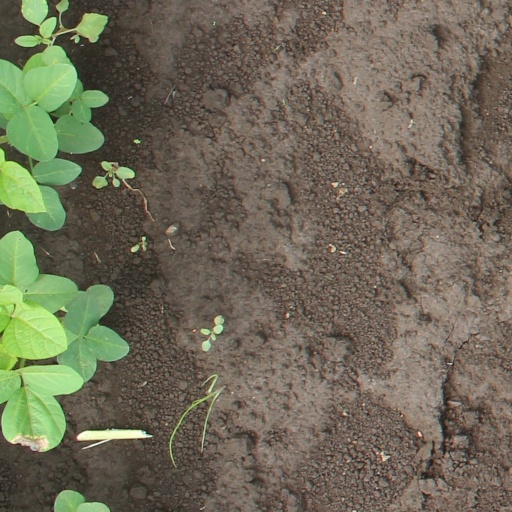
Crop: soybean